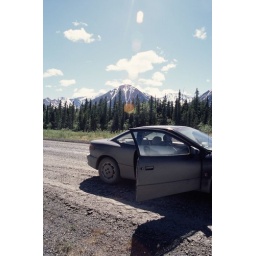
dirty car and bad roads, misplaced in canada